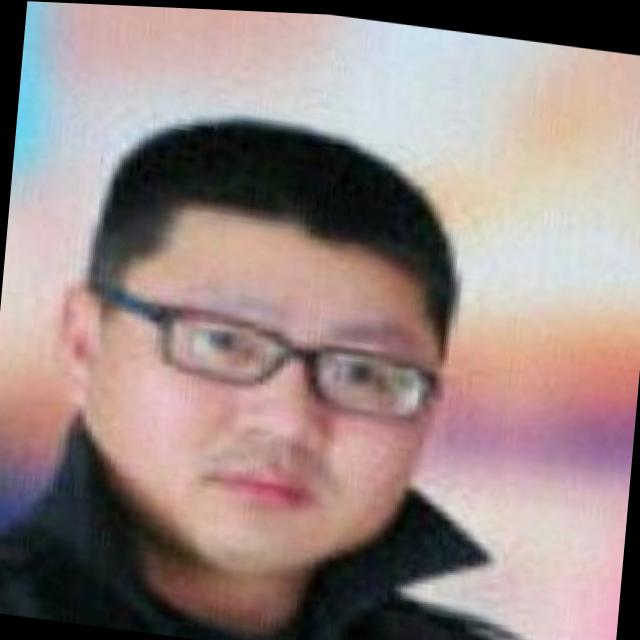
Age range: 21-44